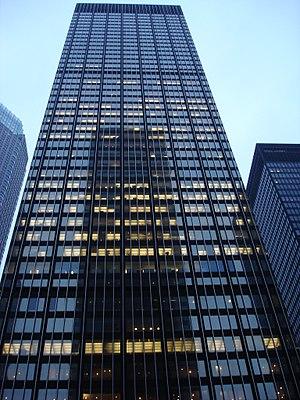
JPMorgan Chase & Co., cotée sur le NYSE, est une holding financière, née de la fusion entre la Chase Manhattan Bank et J.P. Morgan & Co. en janvier 2001. Le siège social du groupe est à New York, les sièges sociaux des activités de banque de détail et de banque commerciale sont situés à Chicago. Elle est la plus grande banque des États-Unis et figure parmi les plus importantes du monde, avec un total de bilan de 2513 milliards $US en actifs, une valeur de marché de 306,6 milliards $US, et des opérations dans plus de 60 pays. La firme est un leader dans la banque d'investissement, les services financiers pour les particuliers et les entreprises, les transactions financières, le marché des CDS et des produits dérivés, la gestion d'actifs, la banque privée et le capital-investissement. Elle possède le deuxième plus gros hedge funds des États-Unis et du monde. JPMorgan Chase compte plus de 90 millions de clients. Elle a d'importants bureaux aux États-Unis, au Royaume-Uni et Tokyo. Elle regroupe de nombreuses institutions financières renommées telles que JP Morgan, Chase Manhattan, Chemical, Manufacturers Hanover, Bank One, First Chicago, National Bank of Detroit.
270 Park Avenue, également connu sous le nom de tour JPMorgan Chase et anciennement Union Carbide Building, est un gratte-ciel de bureaux situé dans le quartier de Midtown à Manhattan, à New York.